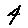
Label: 4